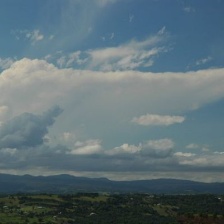
Cloud type: Cumulonimbus